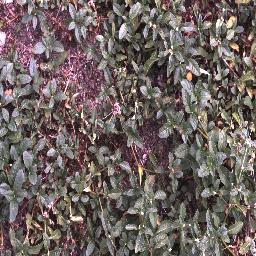
Label: negative